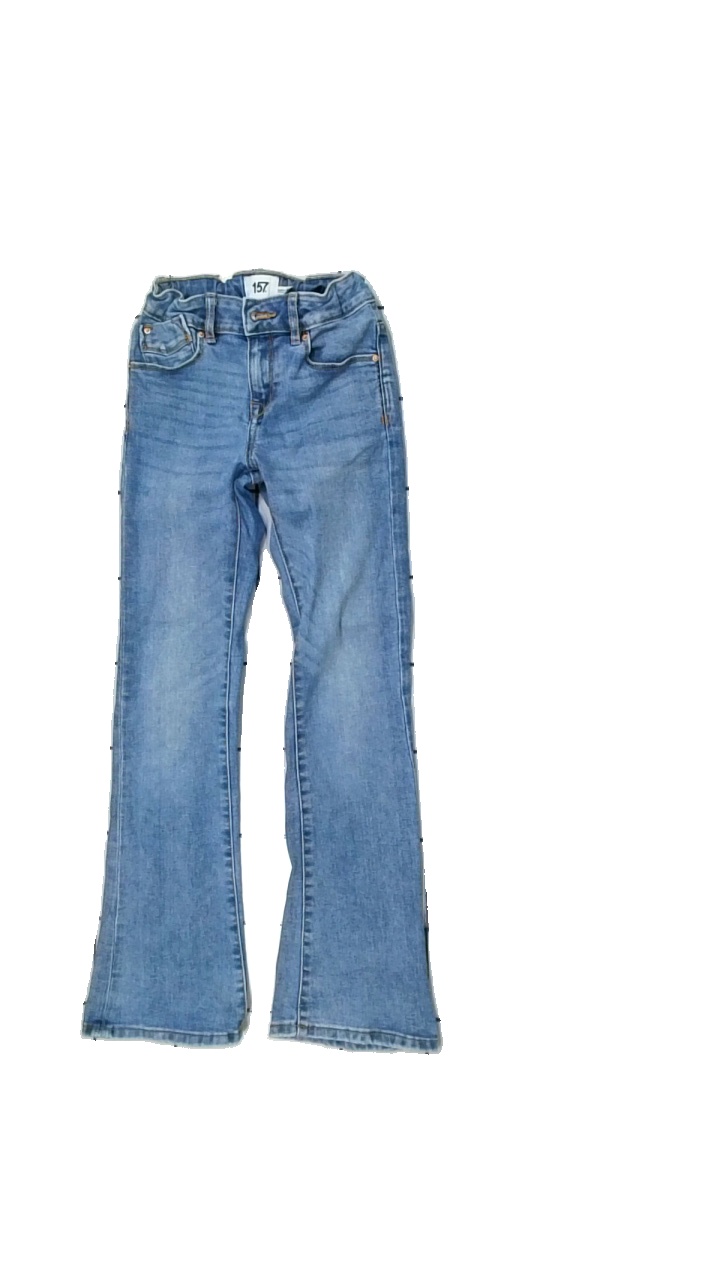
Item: Jeans (Children)
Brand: Lager 157
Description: blå jeans
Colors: Blue
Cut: Regular
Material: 100% cotton
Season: All
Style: Denim
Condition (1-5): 5
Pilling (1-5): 5
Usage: Reuse
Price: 50-100